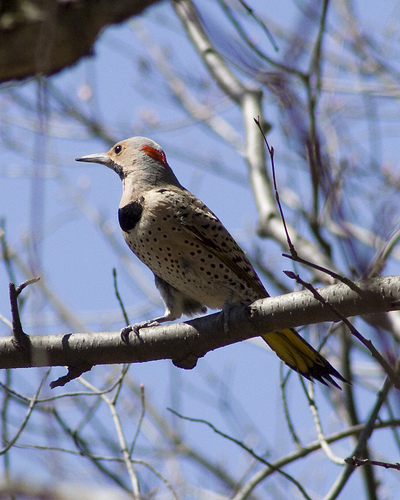
this bird is mostly grey with a red spot at the nape of the neck and a black spot at the breast, and a beak that is thin and long.
this bird is spotted brown, yellow, and orange in color with a long curved beak and orange eye ring.
a medium sized mostly grey colored bird with a. light brown under belly and a black breast.
this dark gray bird has a thin, pointed black beak and a russet red accent on the back of its head.
this bird has a speckled belly and breast with a long pointy bill.
this bird is grey with red and black and has a long, pointy beak.
this bird is white with black spots and has a long, pointy beak.
this particular bird has a belly that is tan with black spots
this bird has a grey bill and crown with a re spot on the back of its head.
this bird has a long tail, short legs, a long pointy beak, a wide neck, red fur on its head, and a spotted body.
Species: Northern Flicker